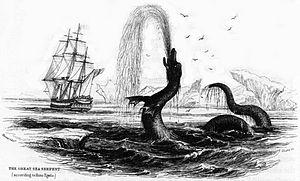
Les requins, squales ou sélachimorphes forment un super-ordre de poissons cartilagineux, possédant cinq à sept fentes branchiales sur les côtés de la tête et les nageoires pectorales qui ne sont pas fusionnées à la tête.